San Felipe incident (1596)

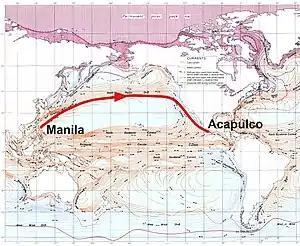
Northerly trade route as used by eastbound Manila galleons

On July 12, 1596, the Spanish ship "San Felipe" set sail from Manila to Acapulco under captain Matías de Landecho with a cargo that was estimated to be worth over 1 million pesos. This relatively late departure of the Manila galleon meant "San Felipe" sailed during the Pacific typhoon season. After being hit by two typhoons, the captain decided to sail towards Japan to refit, but on the approach to the Japanese coast the galleon was hit by a third typhoon, leaving the ship without sails. Thanks to the Kuroshio current, the ship drifted towards Japan, a happenstance that the crew considered a miracle. They sighted land on the latitude of Kyoto, but could not land in the strong winds and drifted further. Amid fears of the uncontrollable ship crashing onto the rocks, "San Felipe" approached the coast of Tosa Province on Shikoku on October 19, 1596.